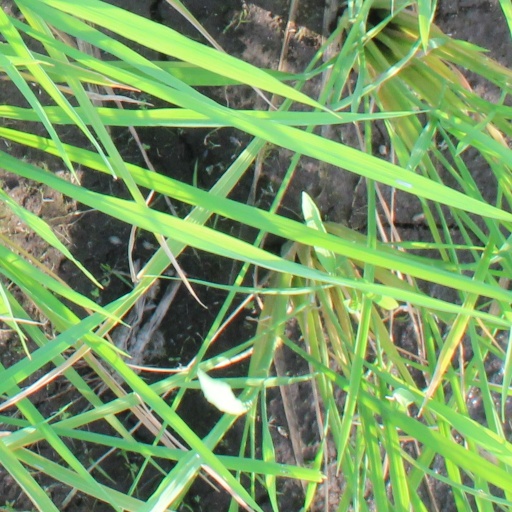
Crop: rice